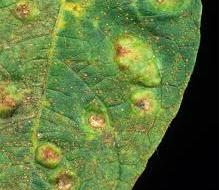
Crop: unknown
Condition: bean_rust